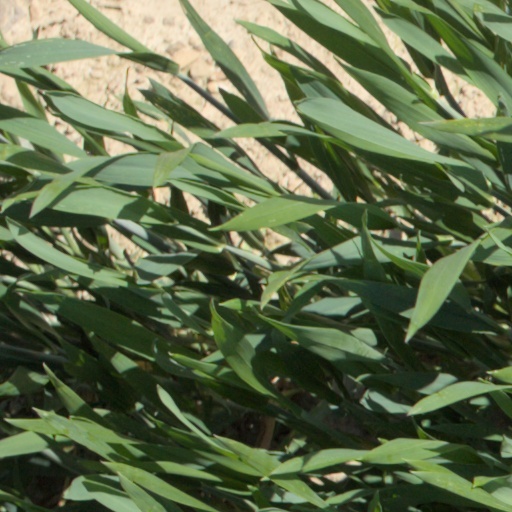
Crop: wheat